Havergate Island

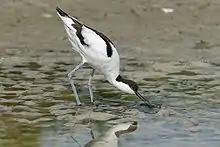
Adult pied avocet ("Recurvirostra avosetta") feeding on mud flats

The island is an important breeding, roosting and feeding site for many migratory and resident bird species. The UK's largest breeding population of pied avocets and Suffolk's only breeding Sandwich terns can be found there. Other birds found on the island include Eurasian oystercatchers, redshanks, ringed plovers, golden plover, dunlin, greenshank and ruddy turnstones as well Eurasian wigeon, pintail and northern wheatears. The lagoons and marshes make it an important roosting and feeding site .